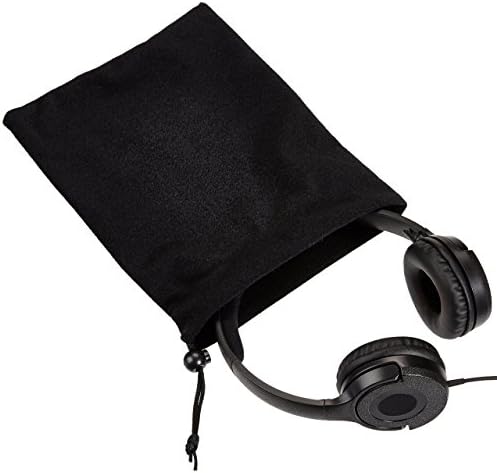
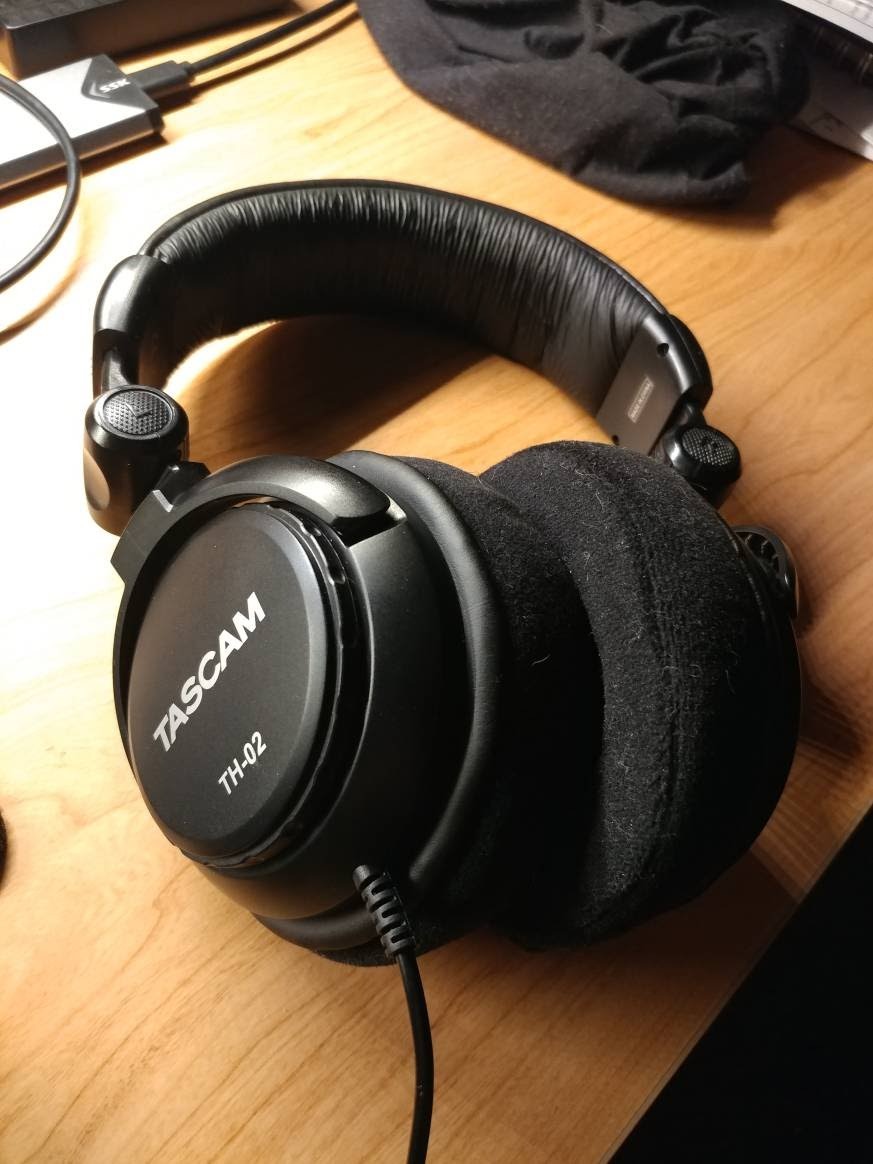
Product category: headphones
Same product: no